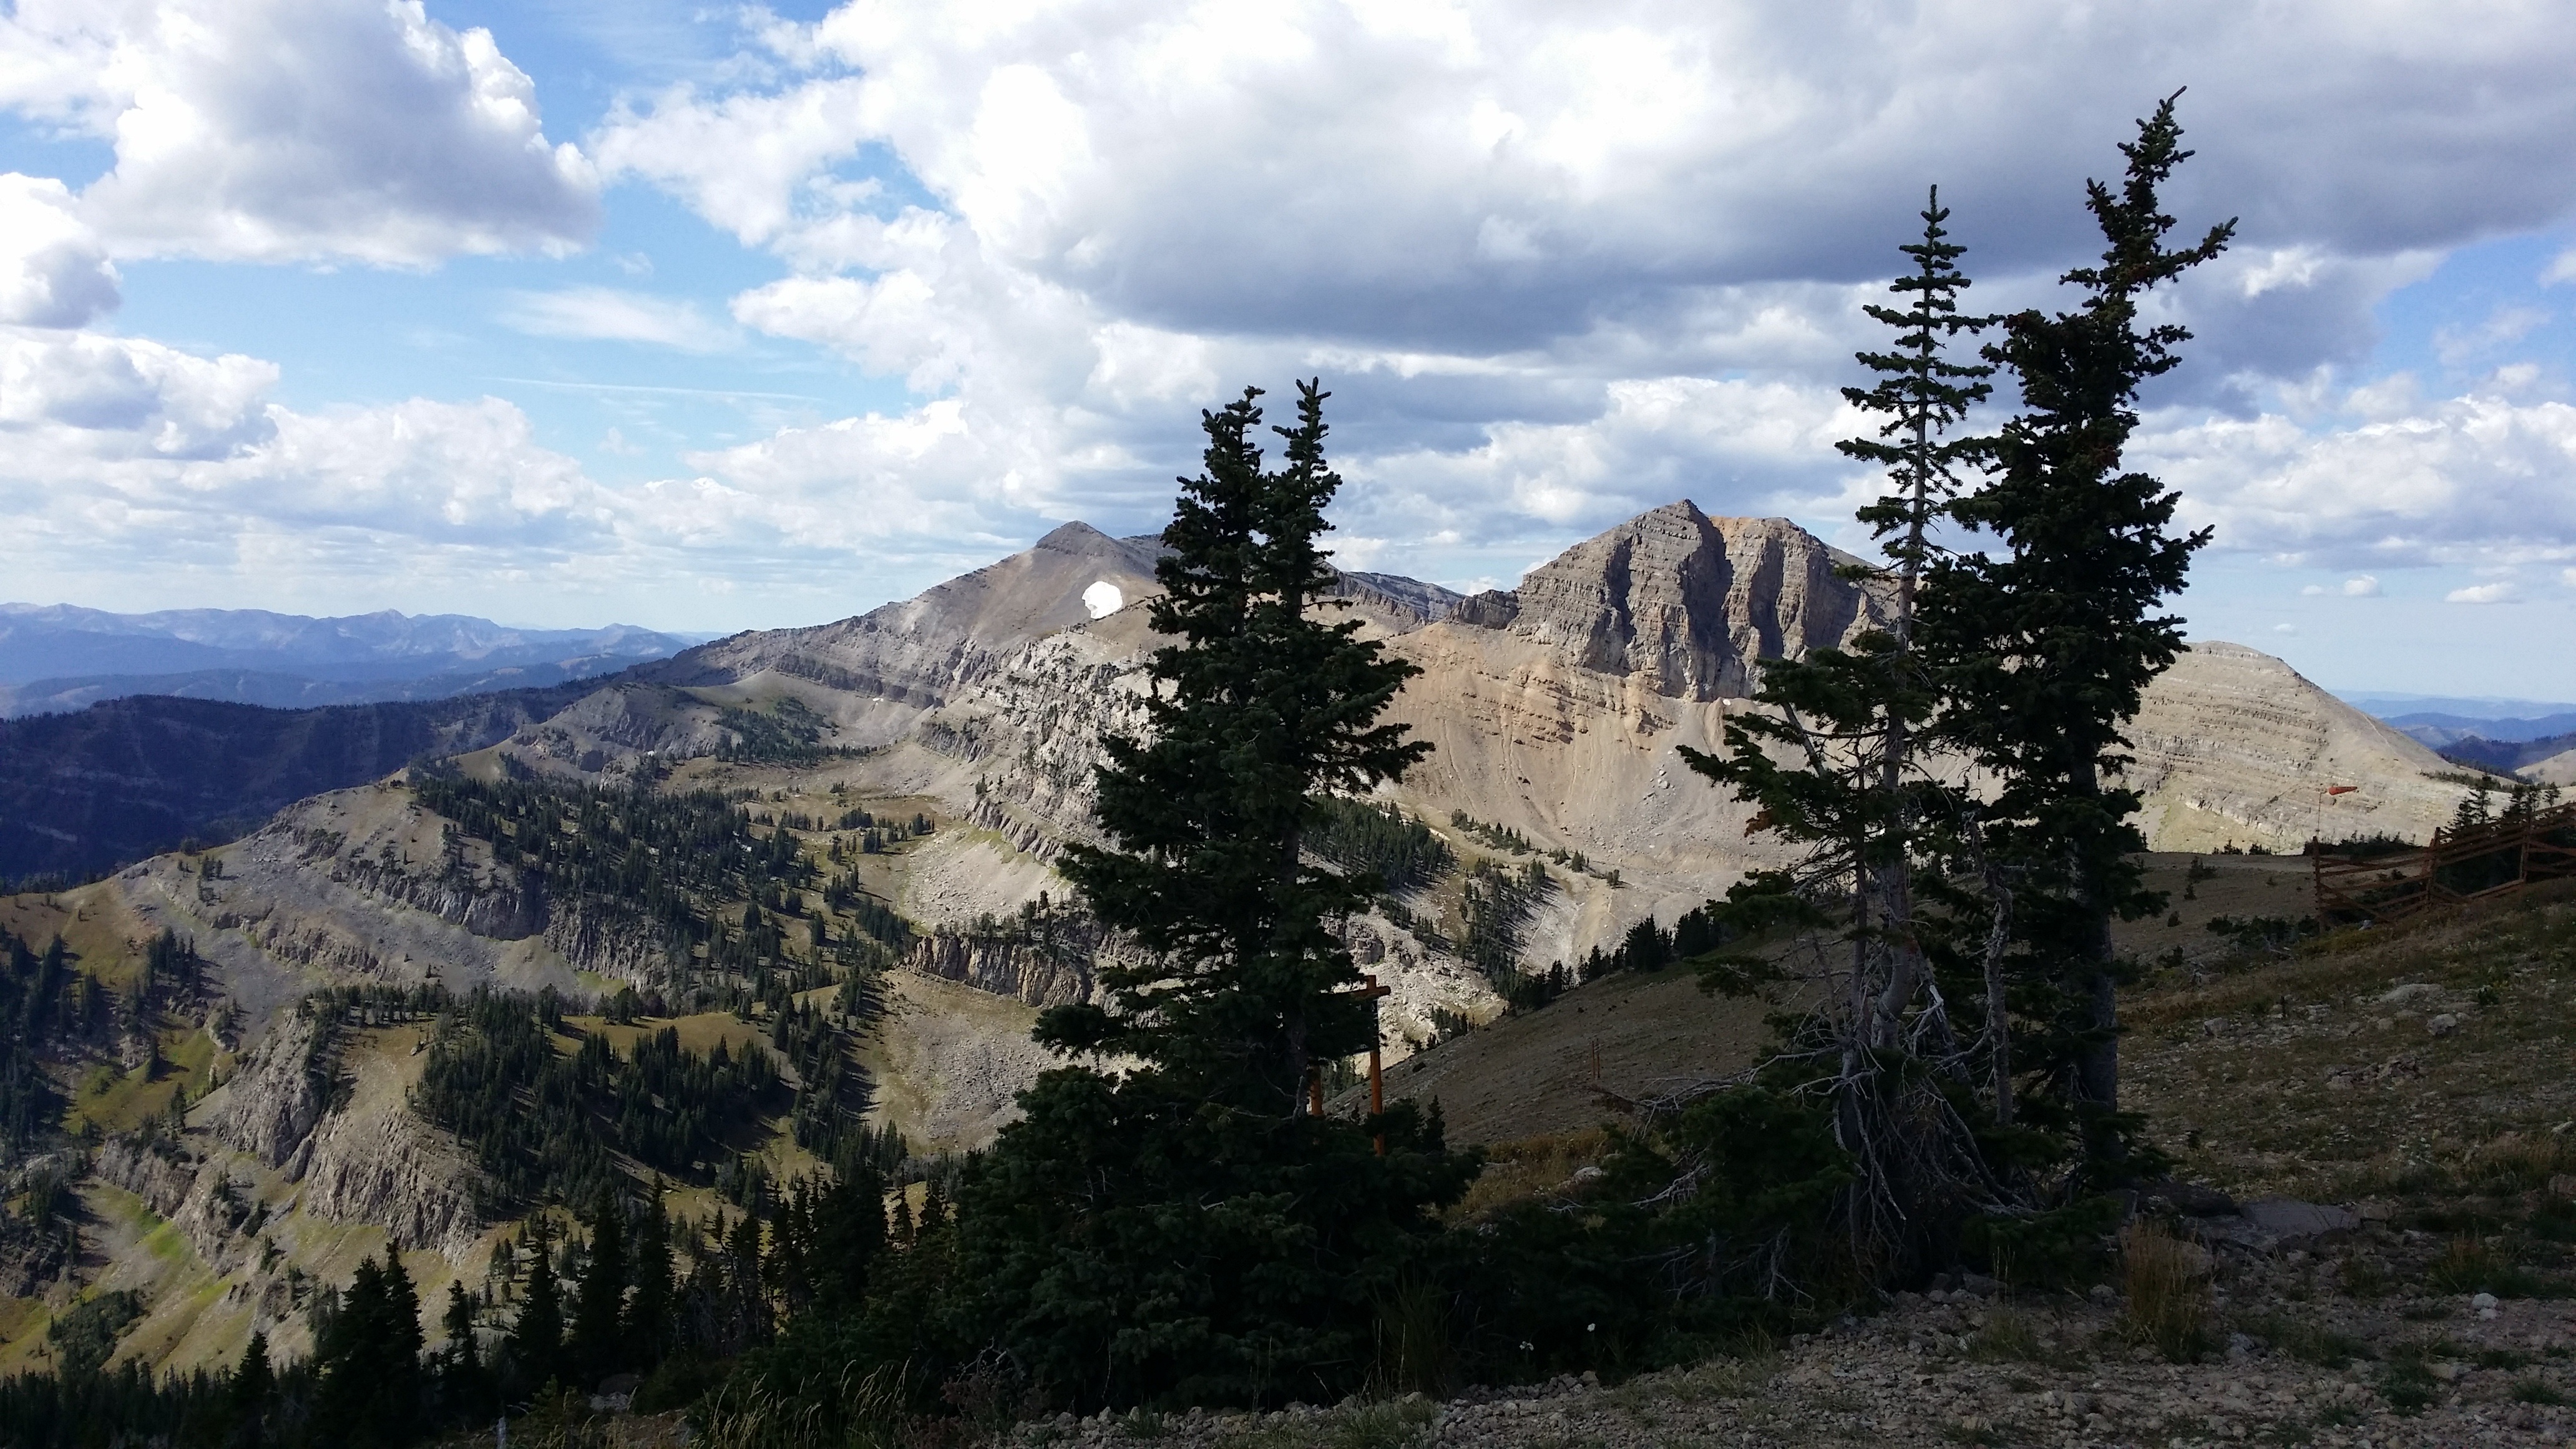
landscape, tree, nature, wilderness, walking, mountain, sky, hiking, trail, lake, adventure, view, valley, mountain range, scenic, alpine, national park, ridge, summit, outdoors, alps, backpacking, plateau, fell, wyoming, ecosystem, landform, mountain pass, grand tetons, geographical feature, mountainous landforms